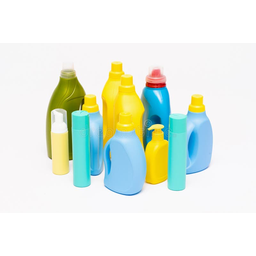
Label: plastic